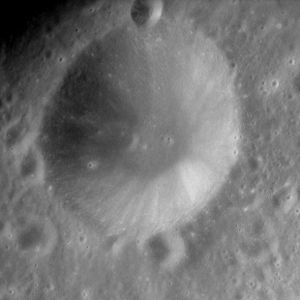
Black (månekrater)
Black er et nedslagskrater på Månen. Det befinder sig på Månens forside nær den østlige rand, lige sydvest for Mare Smythii, og det er opkaldt efter den skotske fysiker og kemiker Joseph Black.